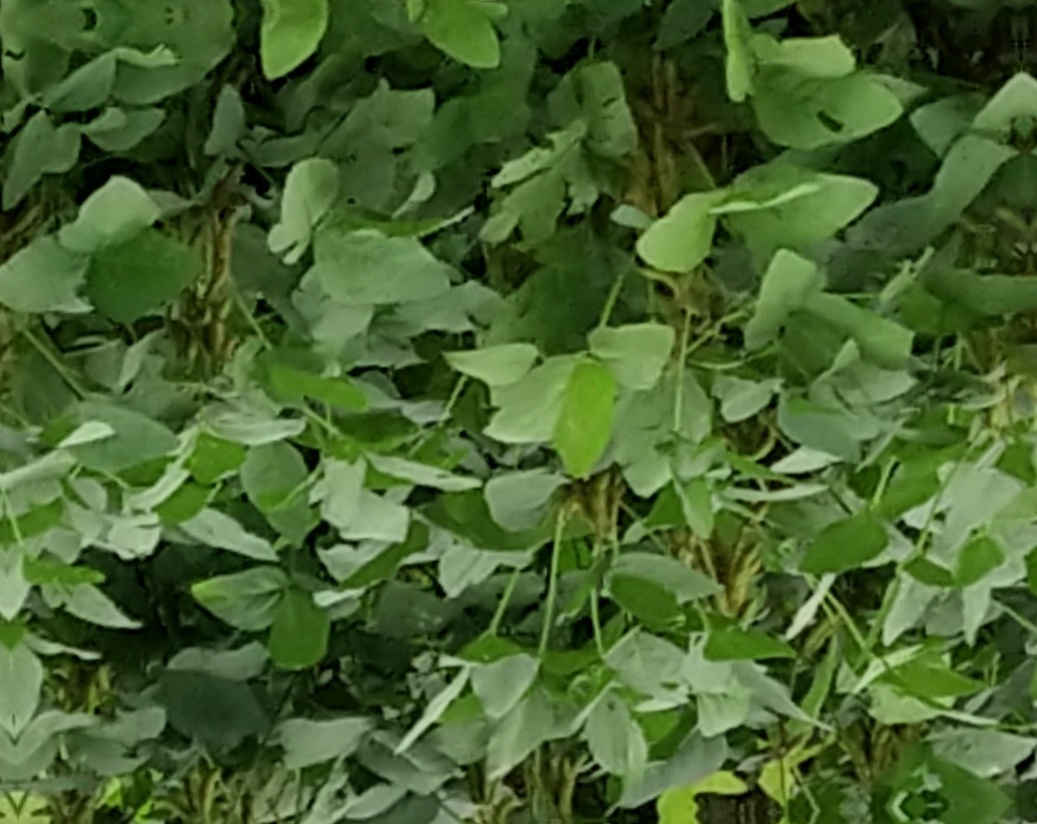
Label: Disease